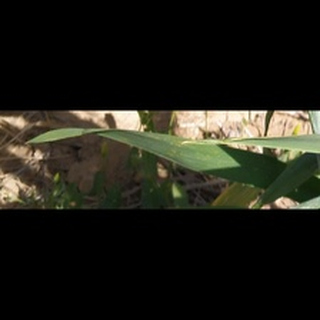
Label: healthy_wheat